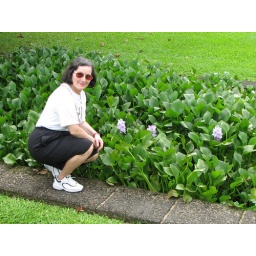
Beautiful flowers in pond near post office - downtown Hilo, Big Island